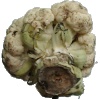
Label: cauliflower